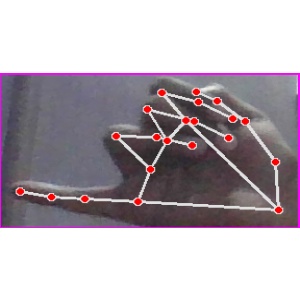
अक्षर: च